Drum machine

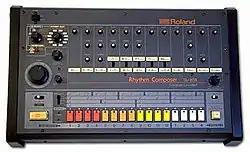
Roland TR-808 Rhythm Composer (1980)

The Linn LM-1 Drum Computer, released in 1980 at $4,995, was the first drum machine to use digital samples. It also featured rhythmic concepts such as swing factors, shuffle, accent, and real-time programming. Only about 500 were ever made, but its effect on the music industry was extensive. Its distinctive sound almost defines 1980s pop, and it can be heard on hundreds of hit records from the era, including The Human League's "Dare", Gary Numan's "Dance", Devo's "New Traditionalists", and Ric Ocasek's "Beatitude". Prince bought one of the first LM-1s and used it on nearly all of his most popular albums, including "1999" and "Purple Rain".